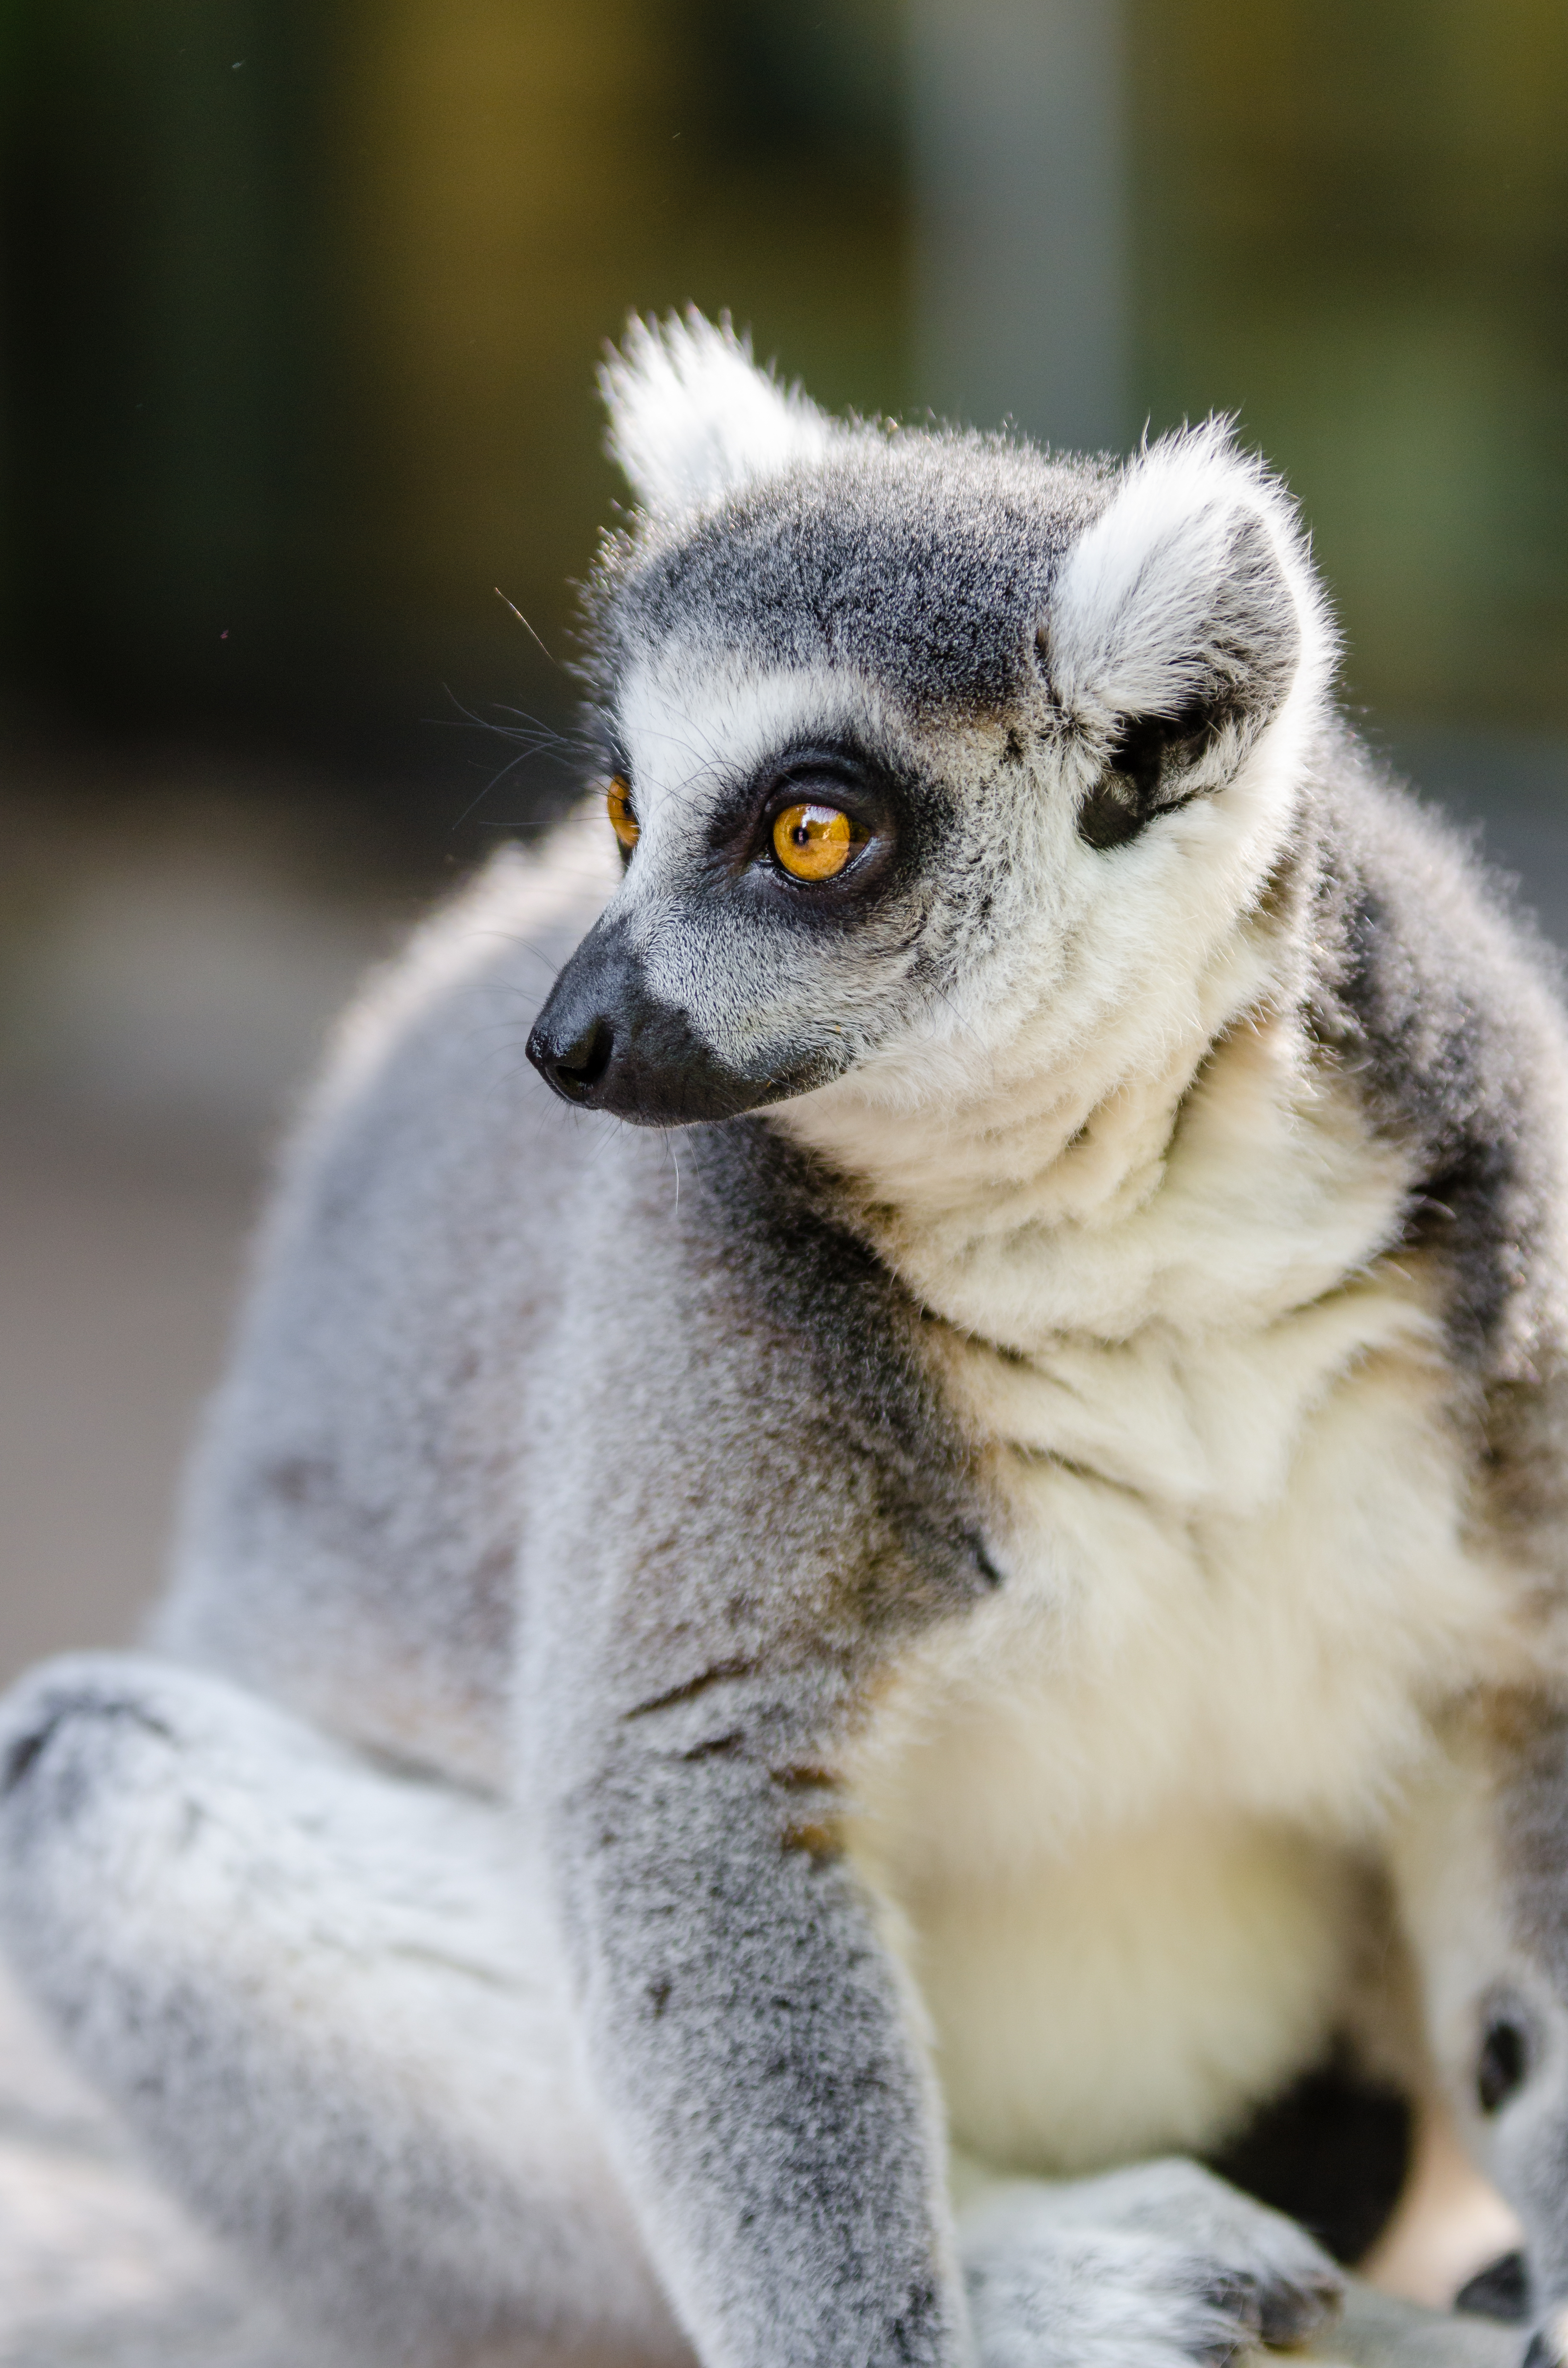
animal, wildlife, zoo, mammal, fauna, primate, close up, whiskers, madagascar, vertebrate, lemur